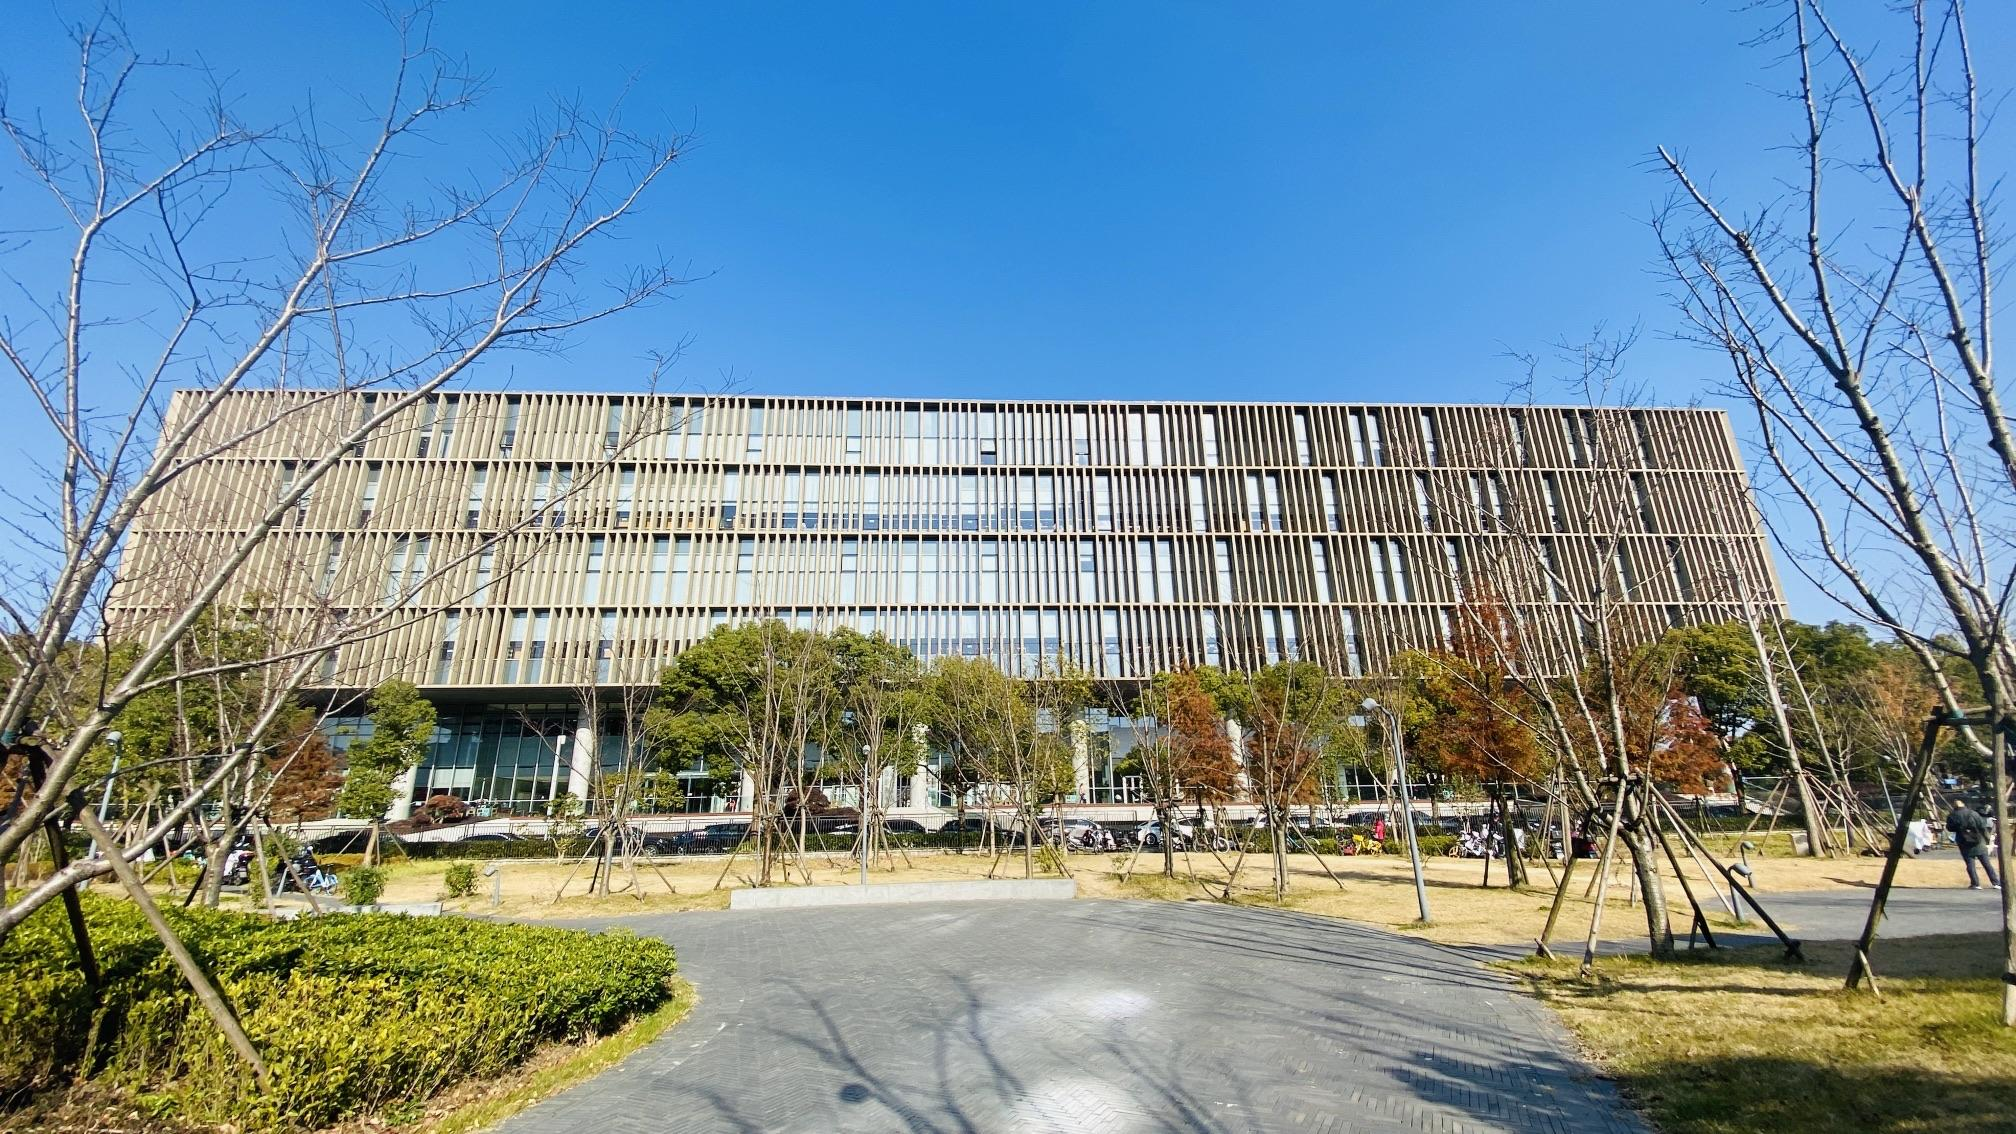
地标名称：上海浦东图书馆(总馆)
所在城市：上海市·浦东新区